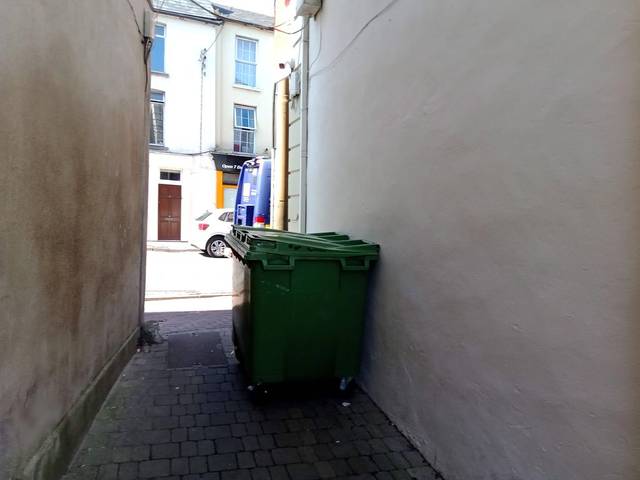
Region: Ireland
Coordinates: 51.952, -7.846